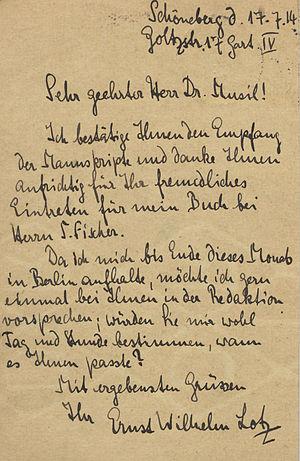
Ernst Wilhelm Lotz est un poète représentant de l’expressionnisme littéraire allemand. Il meurt dans les combats sur l'Aisne, pendant la Première Guerre mondiale, en France.